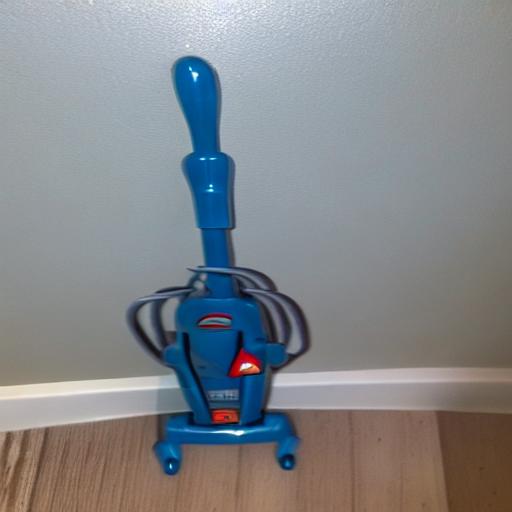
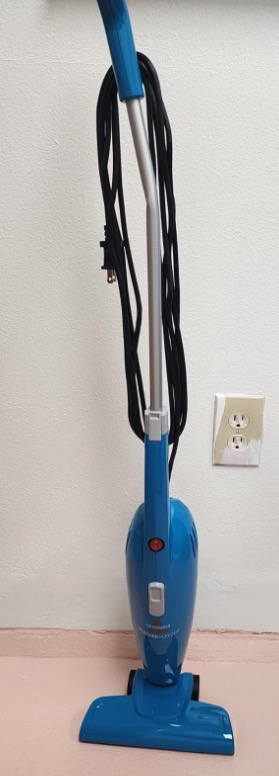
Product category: items_vacuum
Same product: no